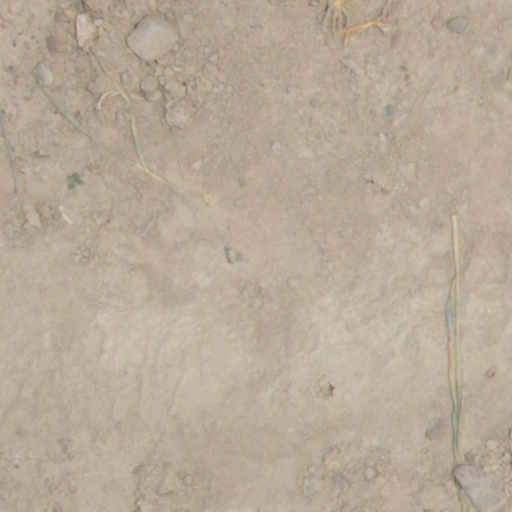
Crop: wheat